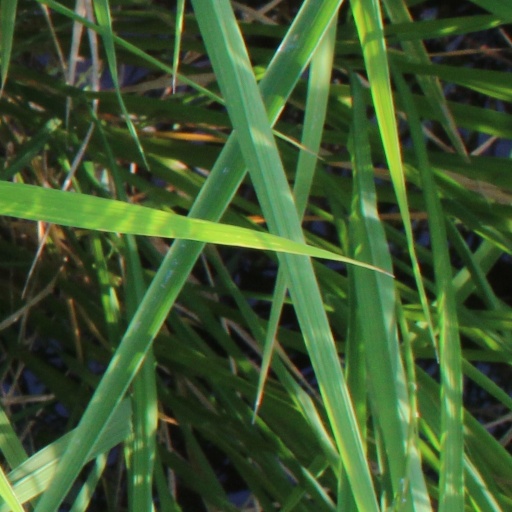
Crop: rice